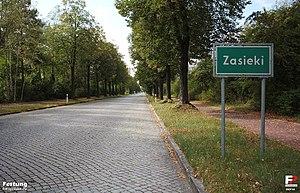
Zasieki est un village polonais de la gmina de Brody dans la powiat de Żary de la voïvodie de Lubusz dans l'ouest de la Pologne.